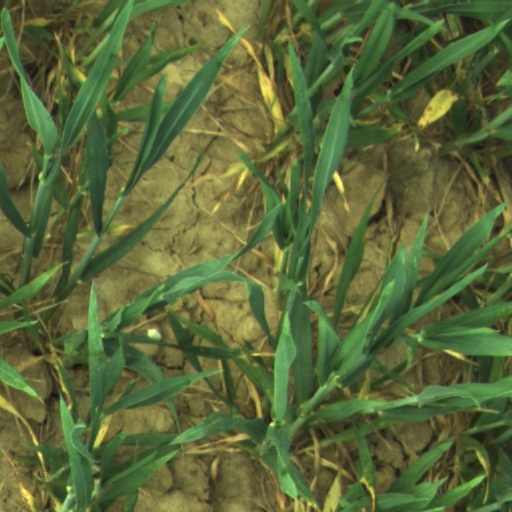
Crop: wheat